Bayer designation

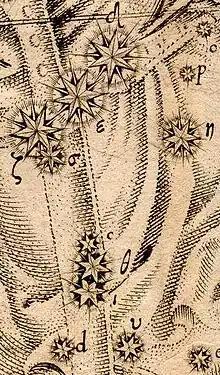
Detail of Bayer's chart for Orion showing the belt stars and Orion Nebula region, with both Greek and Latin letter labels visible

A Bayer designation is a stellar designation in which a specific star is identified by a Greek or Latin letter followed by the genitive form of its parent constellation's Latin name. The original list of Bayer designations contained 1564 stars. The brighter stars were assigned their first systematic names by the German astronomer Johann Bayer in 1603, in his star atlas "Uranometria". Bayer catalogued only a few stars too far south to be seen from Germany, but later astronomers (including Nicolas-Louis de Lacaille and Benjamin Apthorp Gould) supplemented Bayer's catalog with entries for southern constellations.